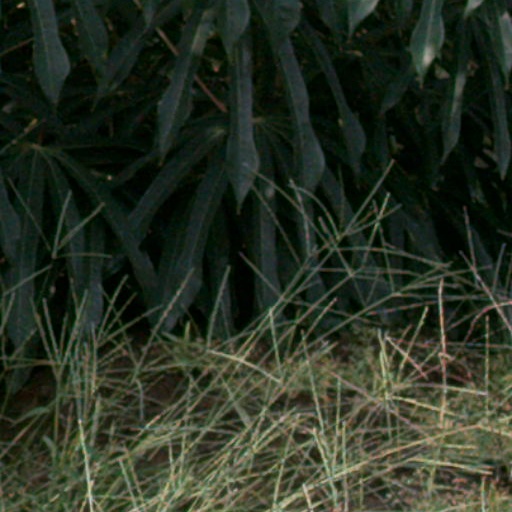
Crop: cassava